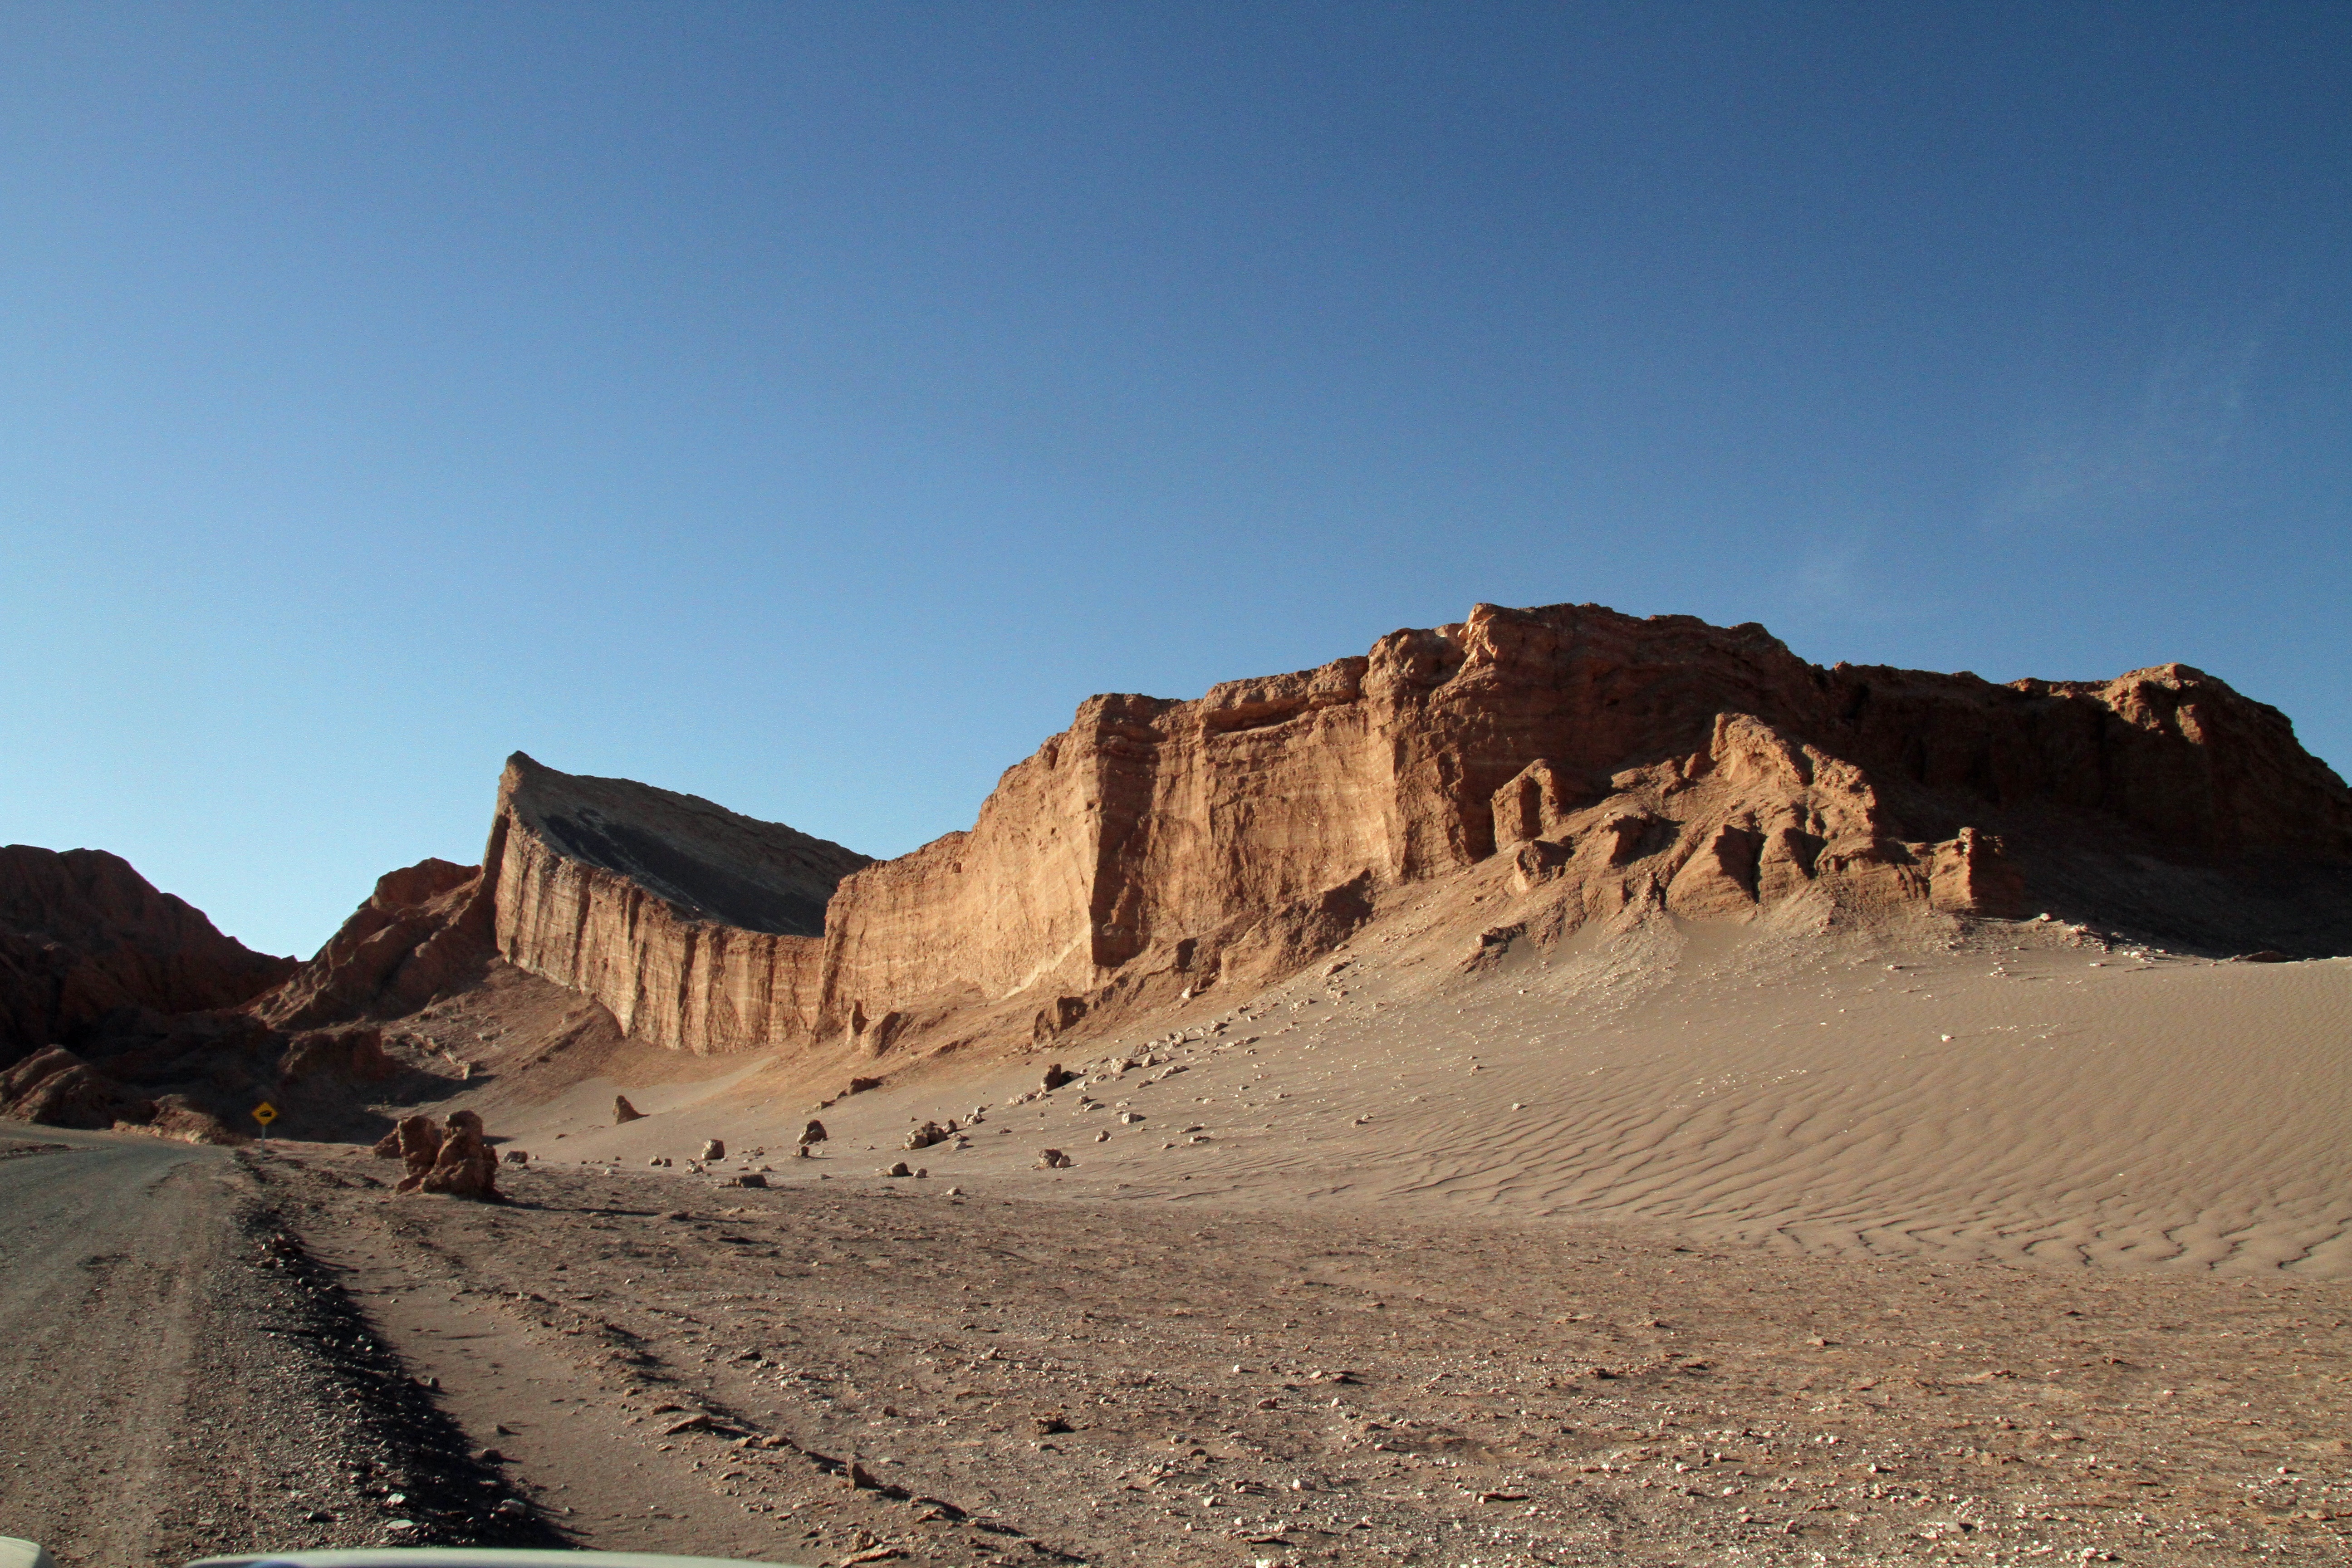
landscape, sand, rock, mountain, desert, adventure, valley, tourist, travel, formation, dry, scenery, tourism, terrain, chile, desert landscape, outdoors, geology, badlands, hot, plateau, southamerica, wadi, landform, atacama desert, moon valley, natural environment, geographical feature, aeolian landform, mountainous landforms